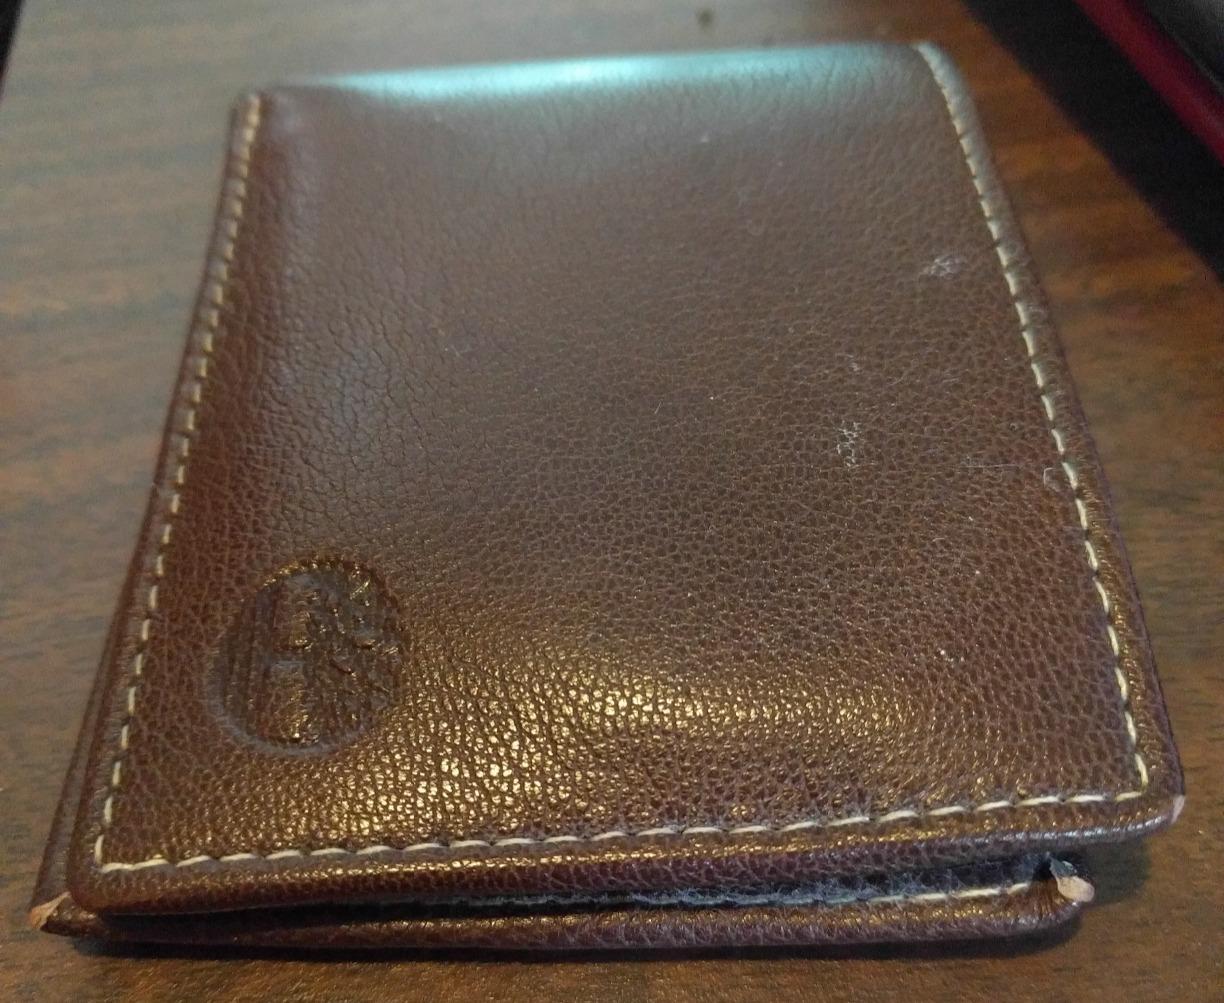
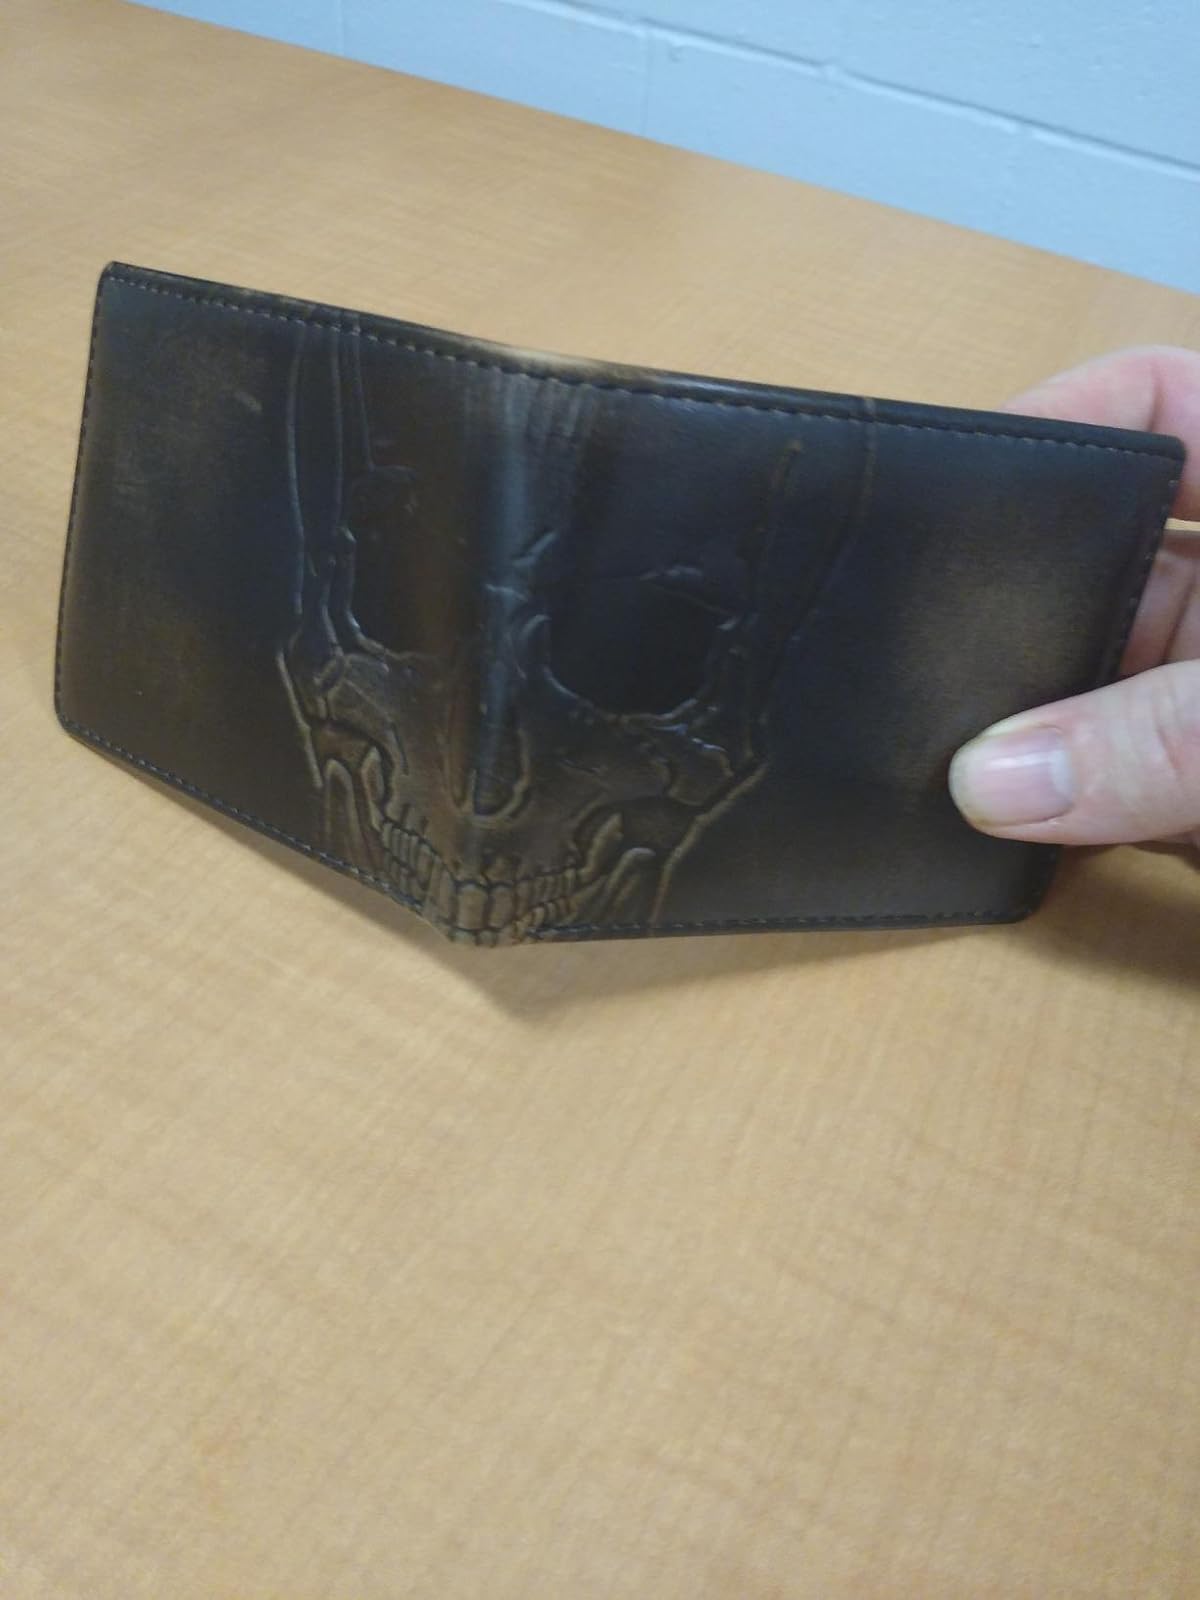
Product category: accessories_wallet
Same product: no